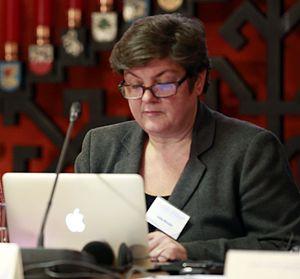
Julie Bindel, née le 20 juillet 1962, est une écrivaine anglaise, féministe radicale, et cofondatrice du groupe de réforme du droit Justice for Women, qui aide depuis 1991 les femmes poursuivies pour avoir tué des partenaires masculins violents.